Answer in natural language. Considering the relative positions, is black upright refrigerator above or below metal-framed black chair? Choose between the following options: above or below
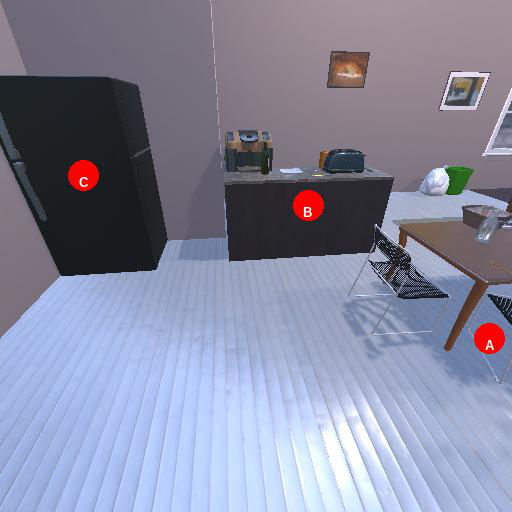
<answer>above</answer>